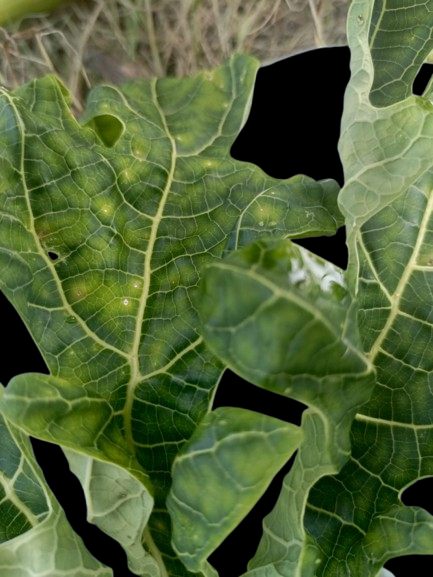
Crop: Papaya
Label: Curled_Yellow_Spot